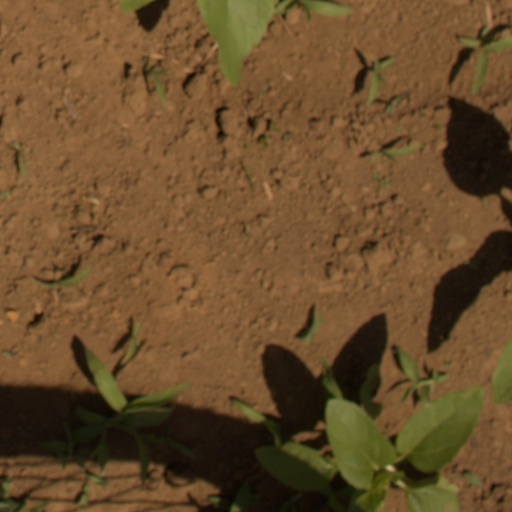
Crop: Jerusalem artichoke